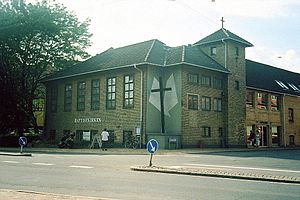
Baptistkirken i Odense
Baptistkirken i Odense
Baptistkirken i Odense også kaldet Kristuskirken, er en frikirke med ca. 250 medlemmer. Baptistkirken i Odense er medlem af BaptistKirken i Danmark.